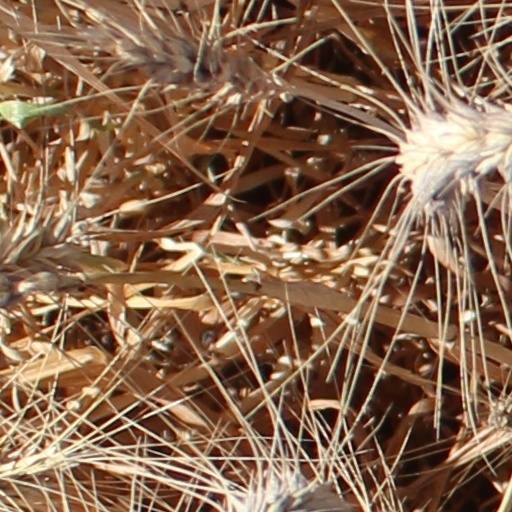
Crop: wheat